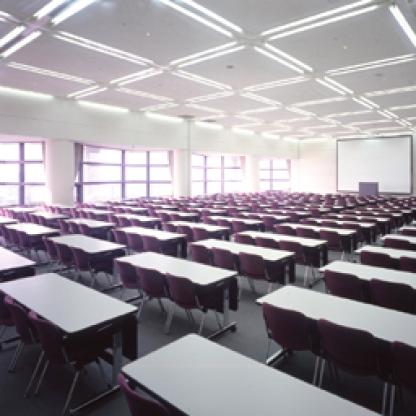
Scene: Indoor